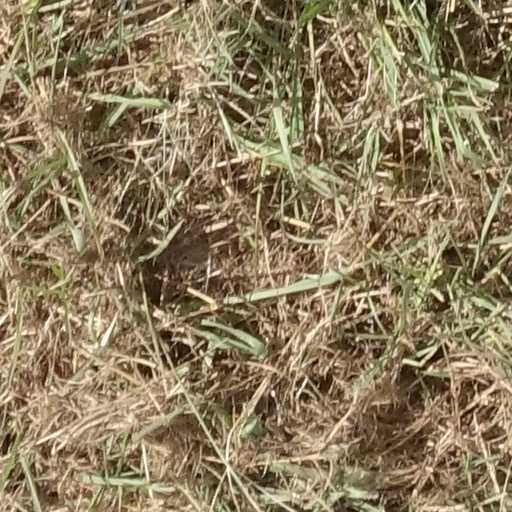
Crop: sorghum